Mahtab Norouzi

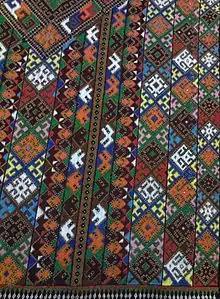
Example of Baluchi needlework

Mahtab Norouzi (c. 1934 – 14 July 2012) was an Iranian Balochi master artisan in traditional Balochi needlework and embroidery.